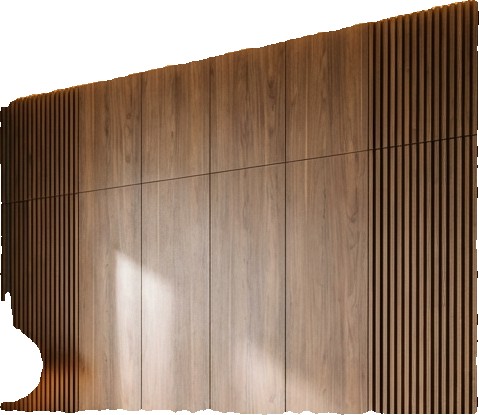
Surface category: cladding